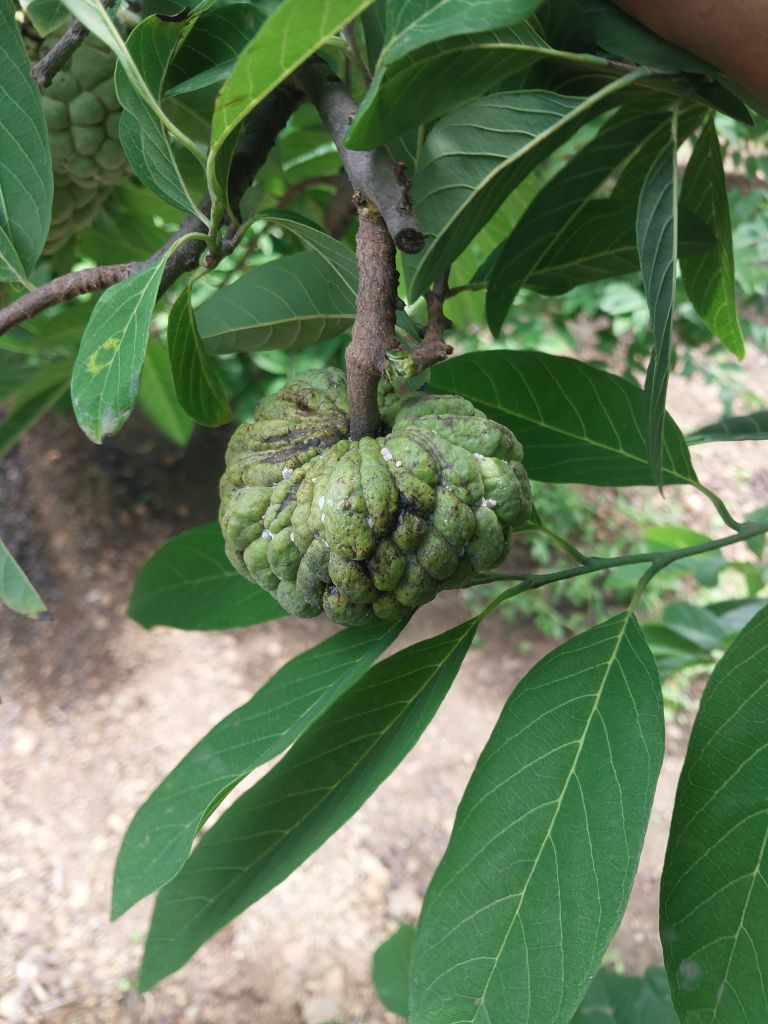
Disease label: Leaf spot on fruit